Virginia State Route 236

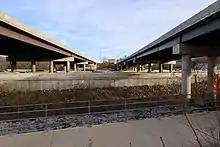
Crossing of Accotink Creek and the Capital Beltway

SR 236 begins at an intersection with US 29 and US 50 in the western part of the city of Fairfax. US 29 heads west-southwest as Lee Highway toward Centreville, and US 50 heads west-northwest as Lee Jackson Highway toward Chantilly. To the east-northeast, the two U.S. Highways run concurrently as Lee Highway toward Arlington; that highway is also known as Fairfax Boulevard, which was the original bypass of Fairfax. SR 236 heads east-southeast as Main Street, a four-lane divided boulevard, through a commercial area toward downtown Fairfax.